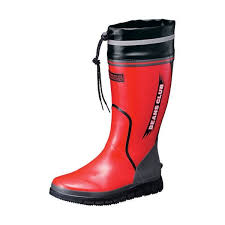
Waste category: shoes